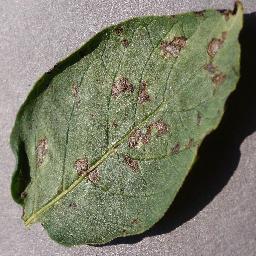
Label: Potato___Early_blight